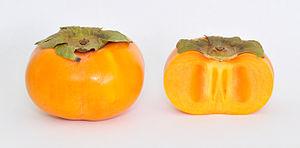
Fruits du kaki (Diospyros Kaki), entier et coupé en deux.